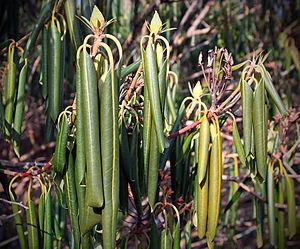
Chez les plantes, la thermonastie est un type de nastie qui répond aux variations quotidiennes de température. Il correspond souvent à l'ouverture ou la fermeture de la corolle mais ces mouvements dépendent aussi de la différence d'humidité, de lumière, de la variation jour/nuit, de telle sorte qu'on ne peut dire où cesse la thermonastie et où commence les autres nasties.
La réflexion scientifique sur la sensibilité des plantes a longtemps été occultée mais les études pionnières au XVIIᵉ siècle et surtout les recherches faites à partir des années 1970 ont montré que les végétaux développent, chacun à leur manière, des sensibilités et certaines aptitudes cognitives au cours de leur vie.